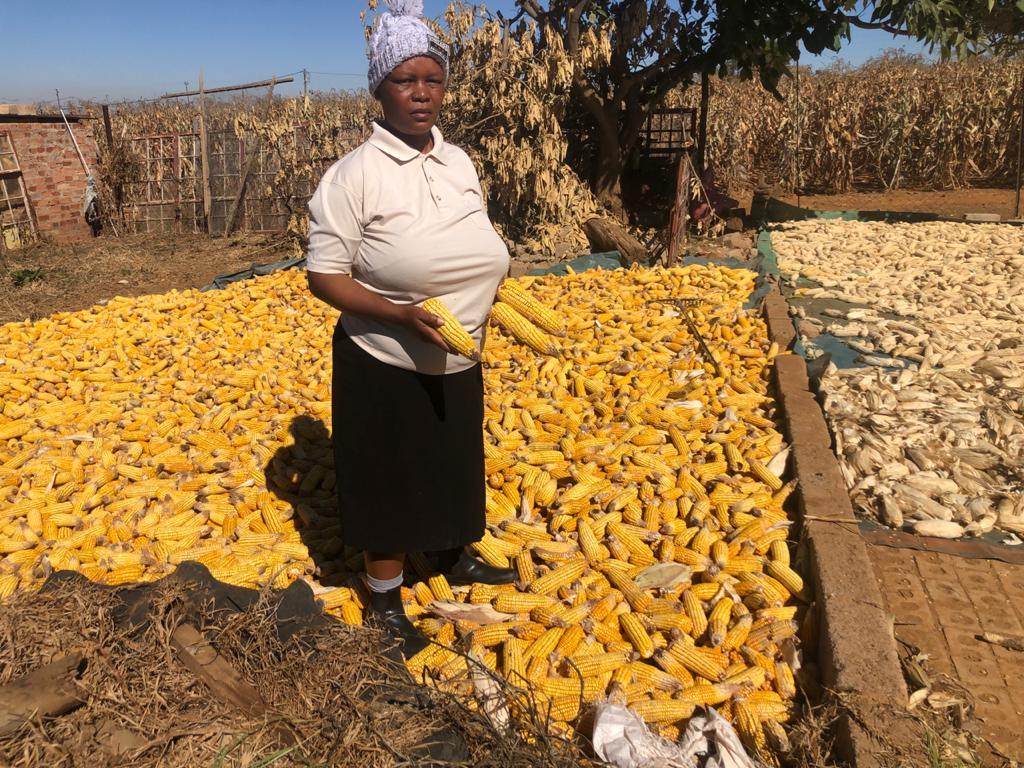
Mkulima mwanamke wa bidhaa aina ya mahindi,akiwa pembezoni mwa shamba alimotoka kuvuna bidhaa zake hizo, ambazo amezitandaza chini na kuzikausha, kwa ajili ya kuziandaa kwa masoko.